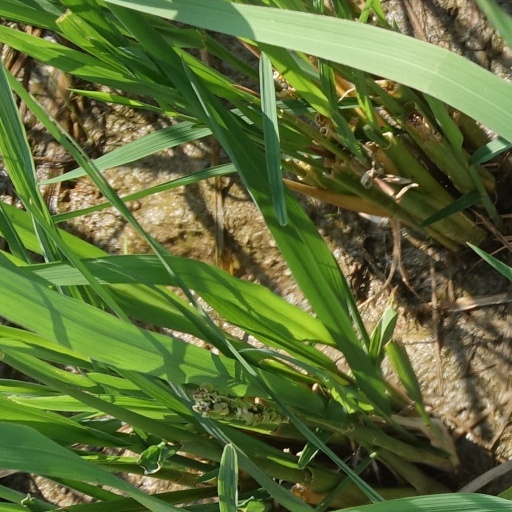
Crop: rice